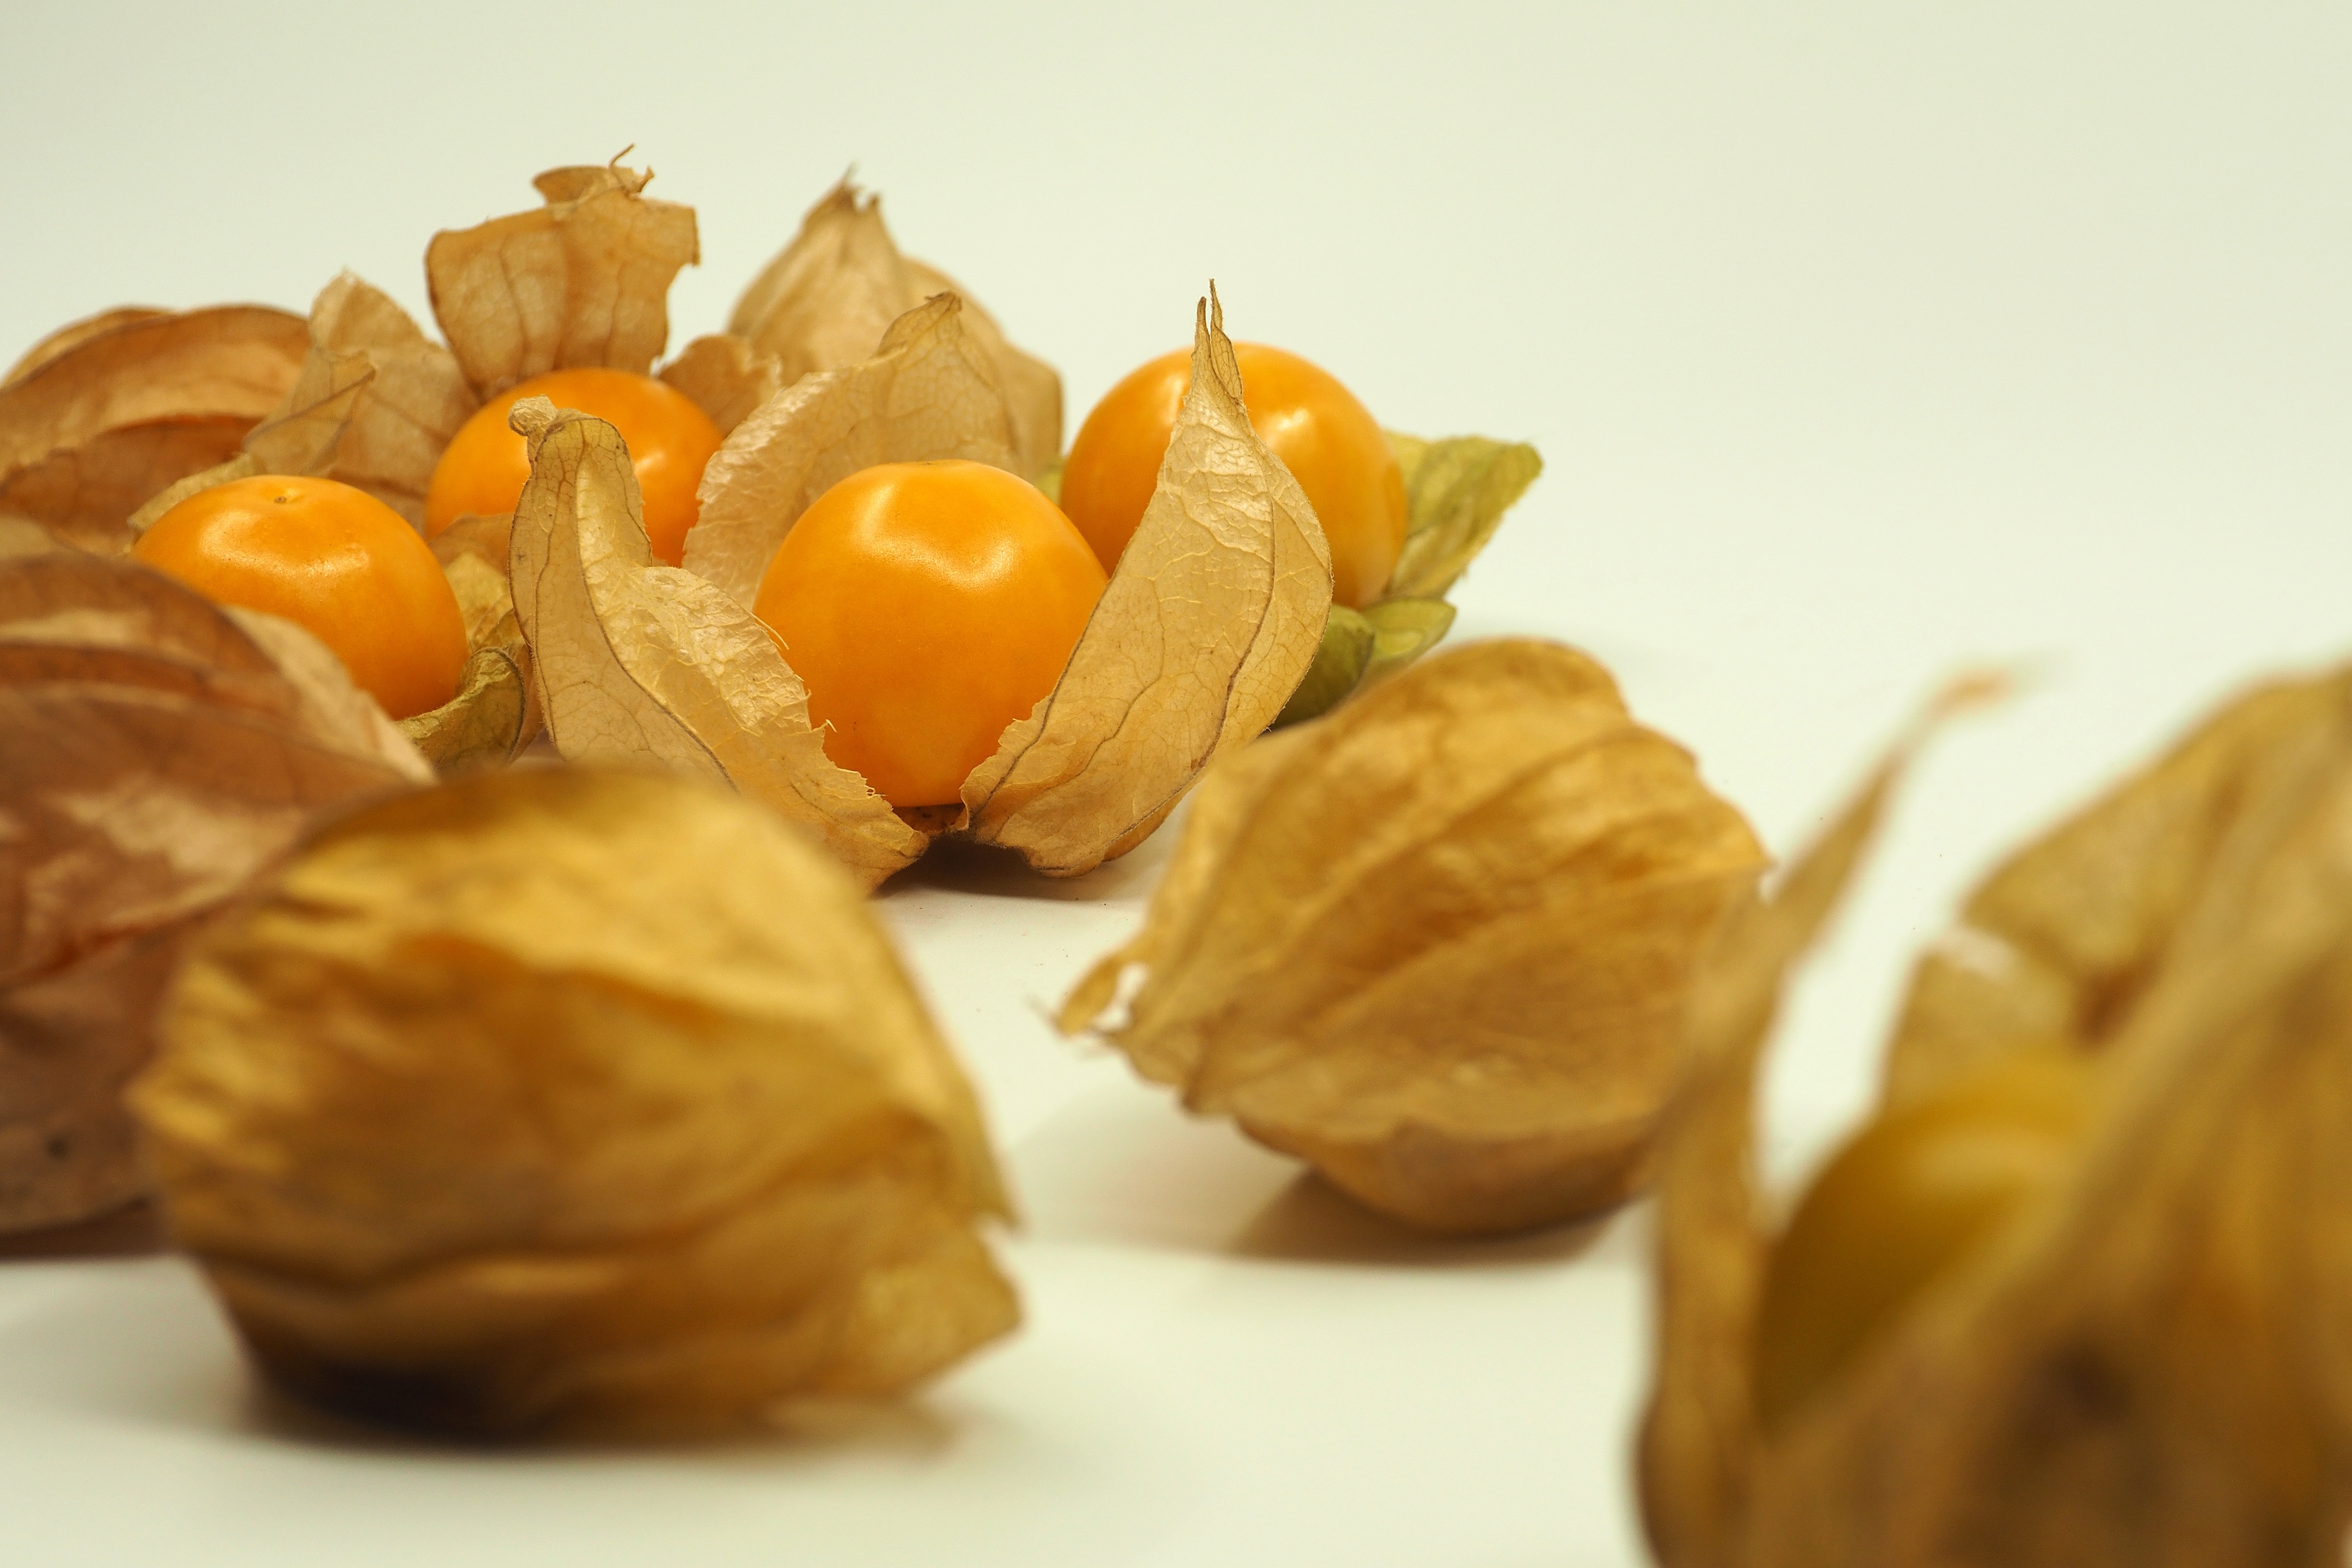
plant, fruit, orange, dish, food, produce, fresh, dessert, cuisine, health, shell, circle, baked goods, flowering plant, junk food, kut berry, land plant, profiterole